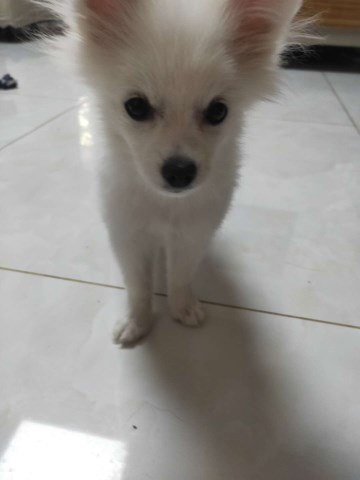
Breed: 1936-n000005-Pomeranian